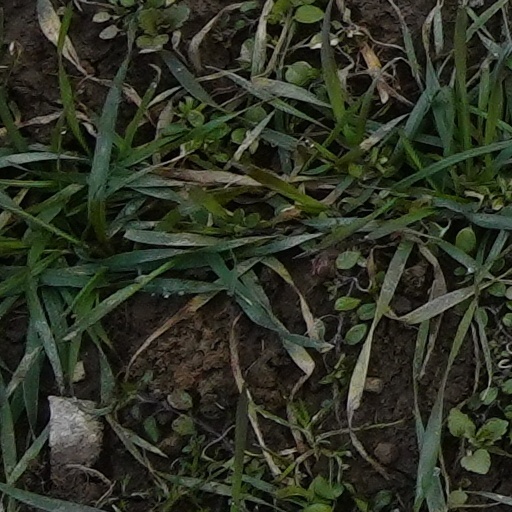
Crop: wheat